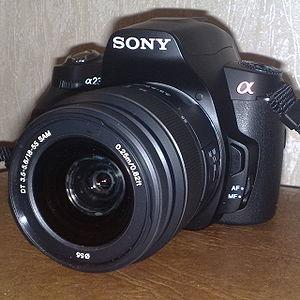
Le Sony Alpha 230 est un reflex d'entrée de gamme commercialisé à partir du premier trimestre 2009 par Sony.